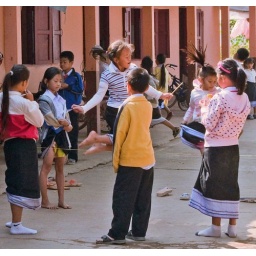
Recess at the school behind my house in Vientiane. I like how the girls' pony tails are flying up in the air.